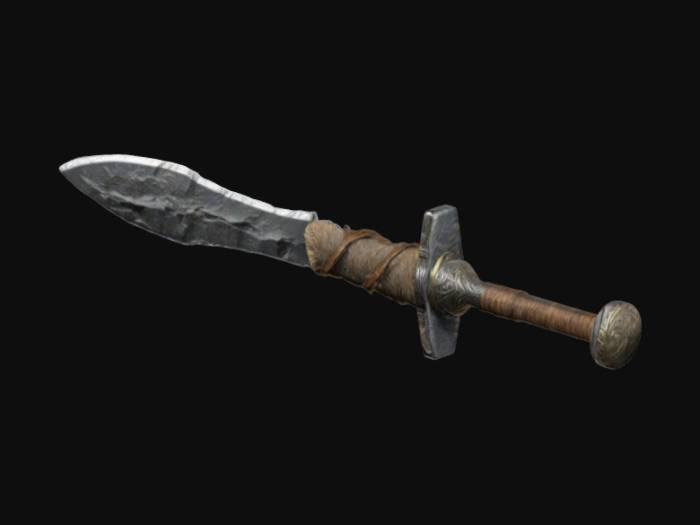
미적 점수 (1~10점): 9